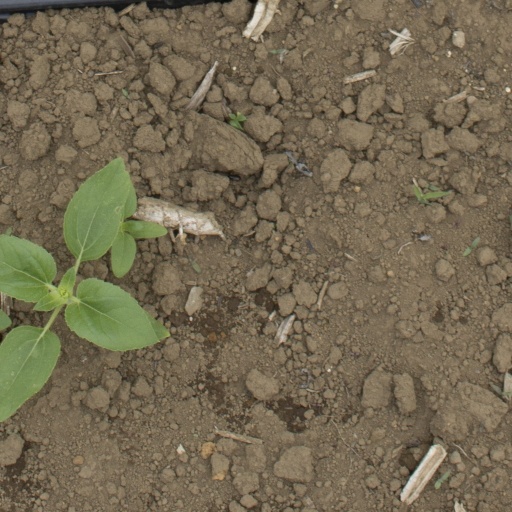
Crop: Jerusalem artichoke